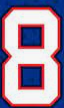
Number: 8